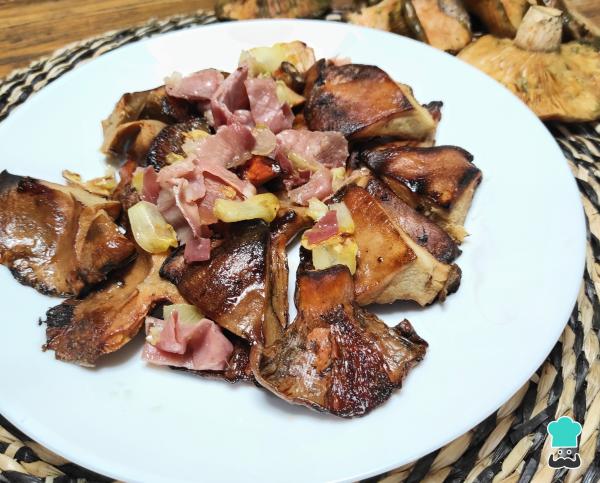
Una vez ya estén asados los níscalos, introdúcelos en la sartén donde está el ajo y el jamón con el fuego apagado y remueve la sartén para que se mezcle todo y adquiera el sabor de cada ingrediente. Si te gusta maridar con un poco de vino, hazlo con un vino blanco semiseco. ¡Disfruta de tus níscalos con jamón!Truco: si te sobraron níscalos, puedes añadirlos a unos espaguetis con un poco de cayena rehogada y orégano.